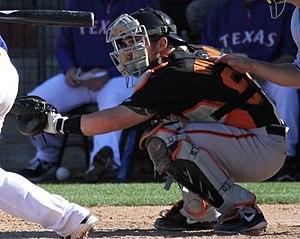
Jackson Thomas Williams est un receveur des Rockies du Colorado de la Ligue majeure de baseball.